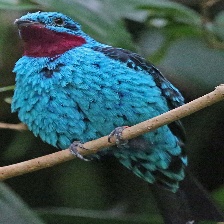
Species: SPANGLED COTINGA
Scientific name: COTINGA CAYANA